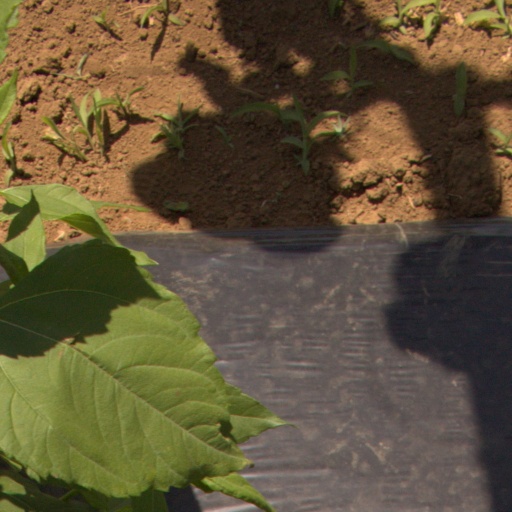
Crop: Jerusalem artichoke